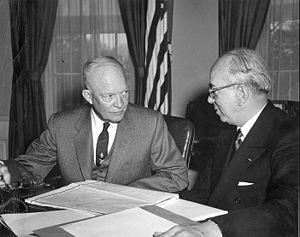
Lewis Lichtenstein Strauss, né le 31 janvier 1896 à Charleston et mort le 21 janvier 1974 à Trenton, est un homme d'affaires, un philanthrope, un officier de l’United States Navy et un homme politique américain. Il est une figure marquante du développement de l'énergie nucléaire et des armes nucléaires aux États-Unis. Il a activement participé à l'audition tenue en avril 1954 par le bureau de sécurité de la Commission de l'énergie atomique des États-Unis, où l'on a retiré l'habilitation de Robert Oppenheimer. Il est également secrétaire du Commerce par intérim entre 1958 et 1959 dans l'administration du président Dwight D. Eisenhower.